Sirdaryo

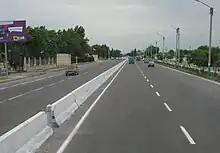
M34 in Sirdaryo

Sirdaryo ( /) is a city in Sirdaryo Region of Uzbekistan. It serves as the administrative center of Sirdaryo District. Its population is 28,800 (2016).